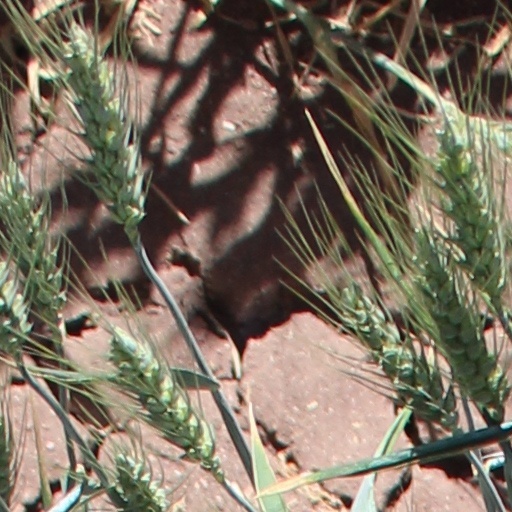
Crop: wheat